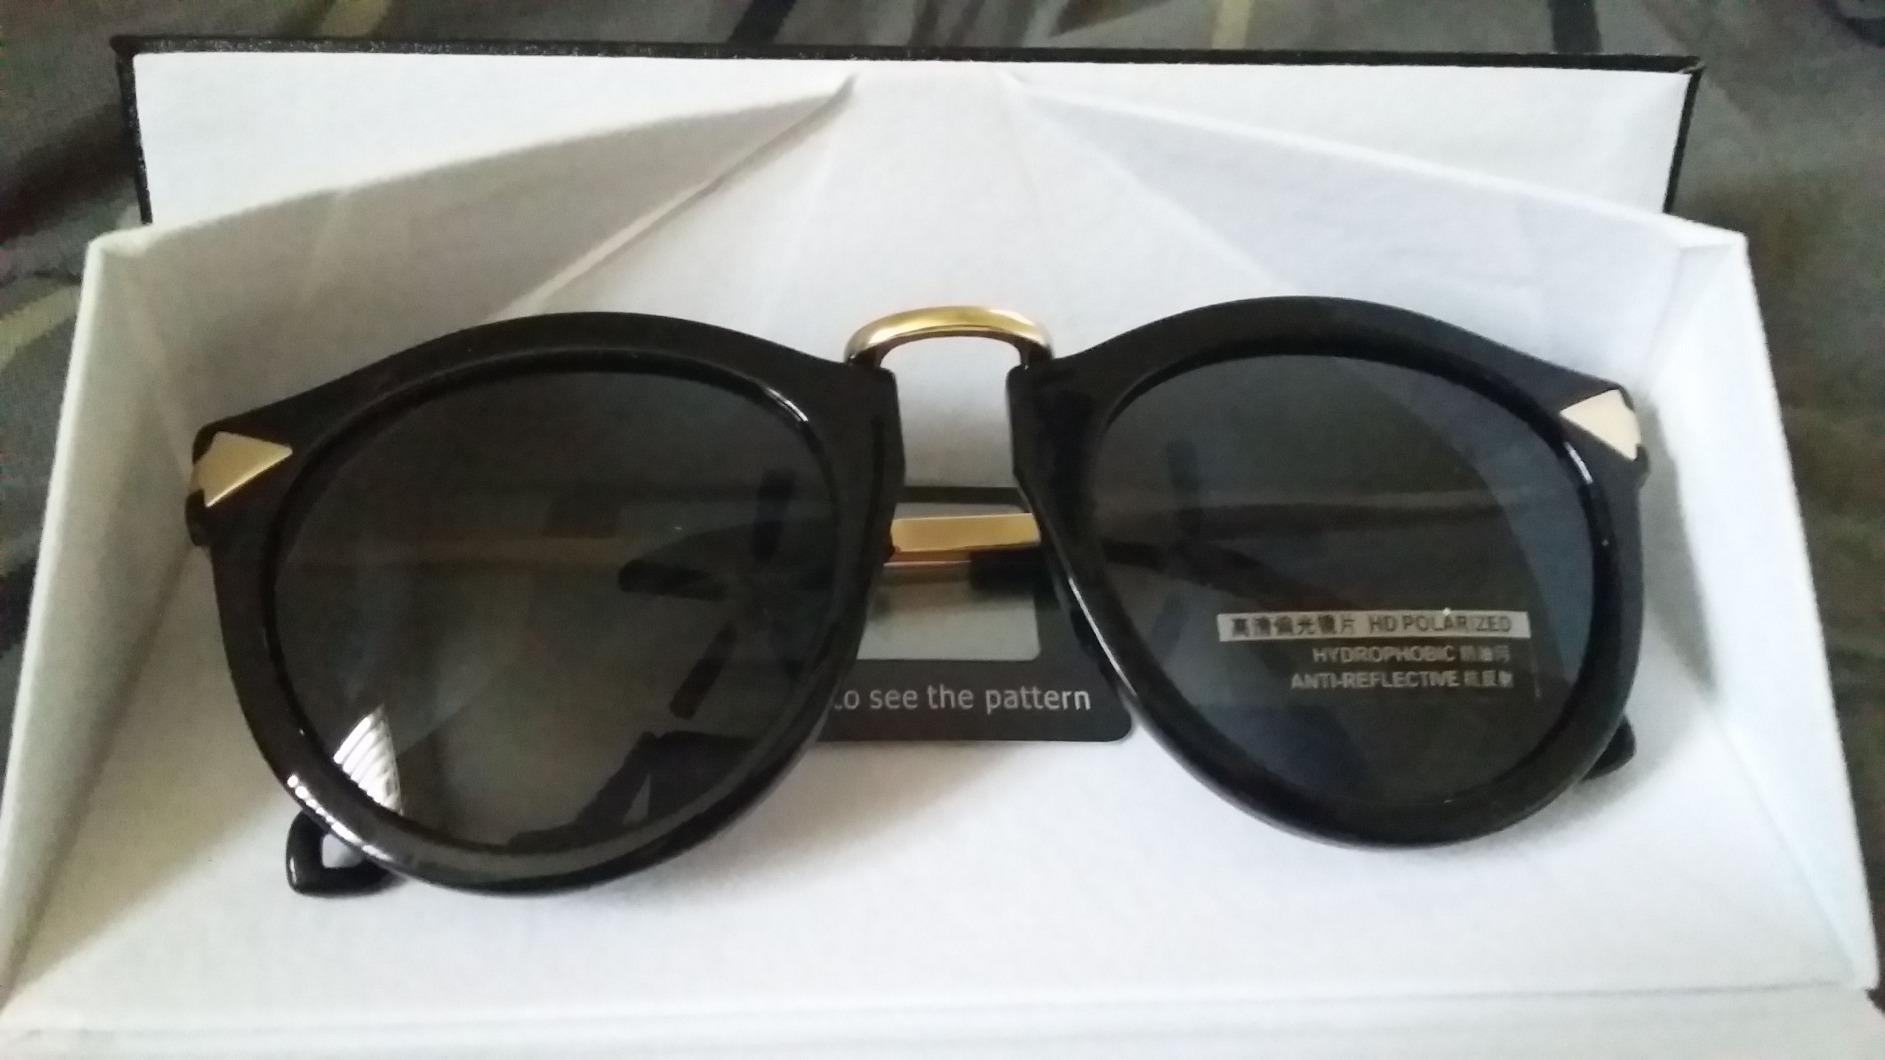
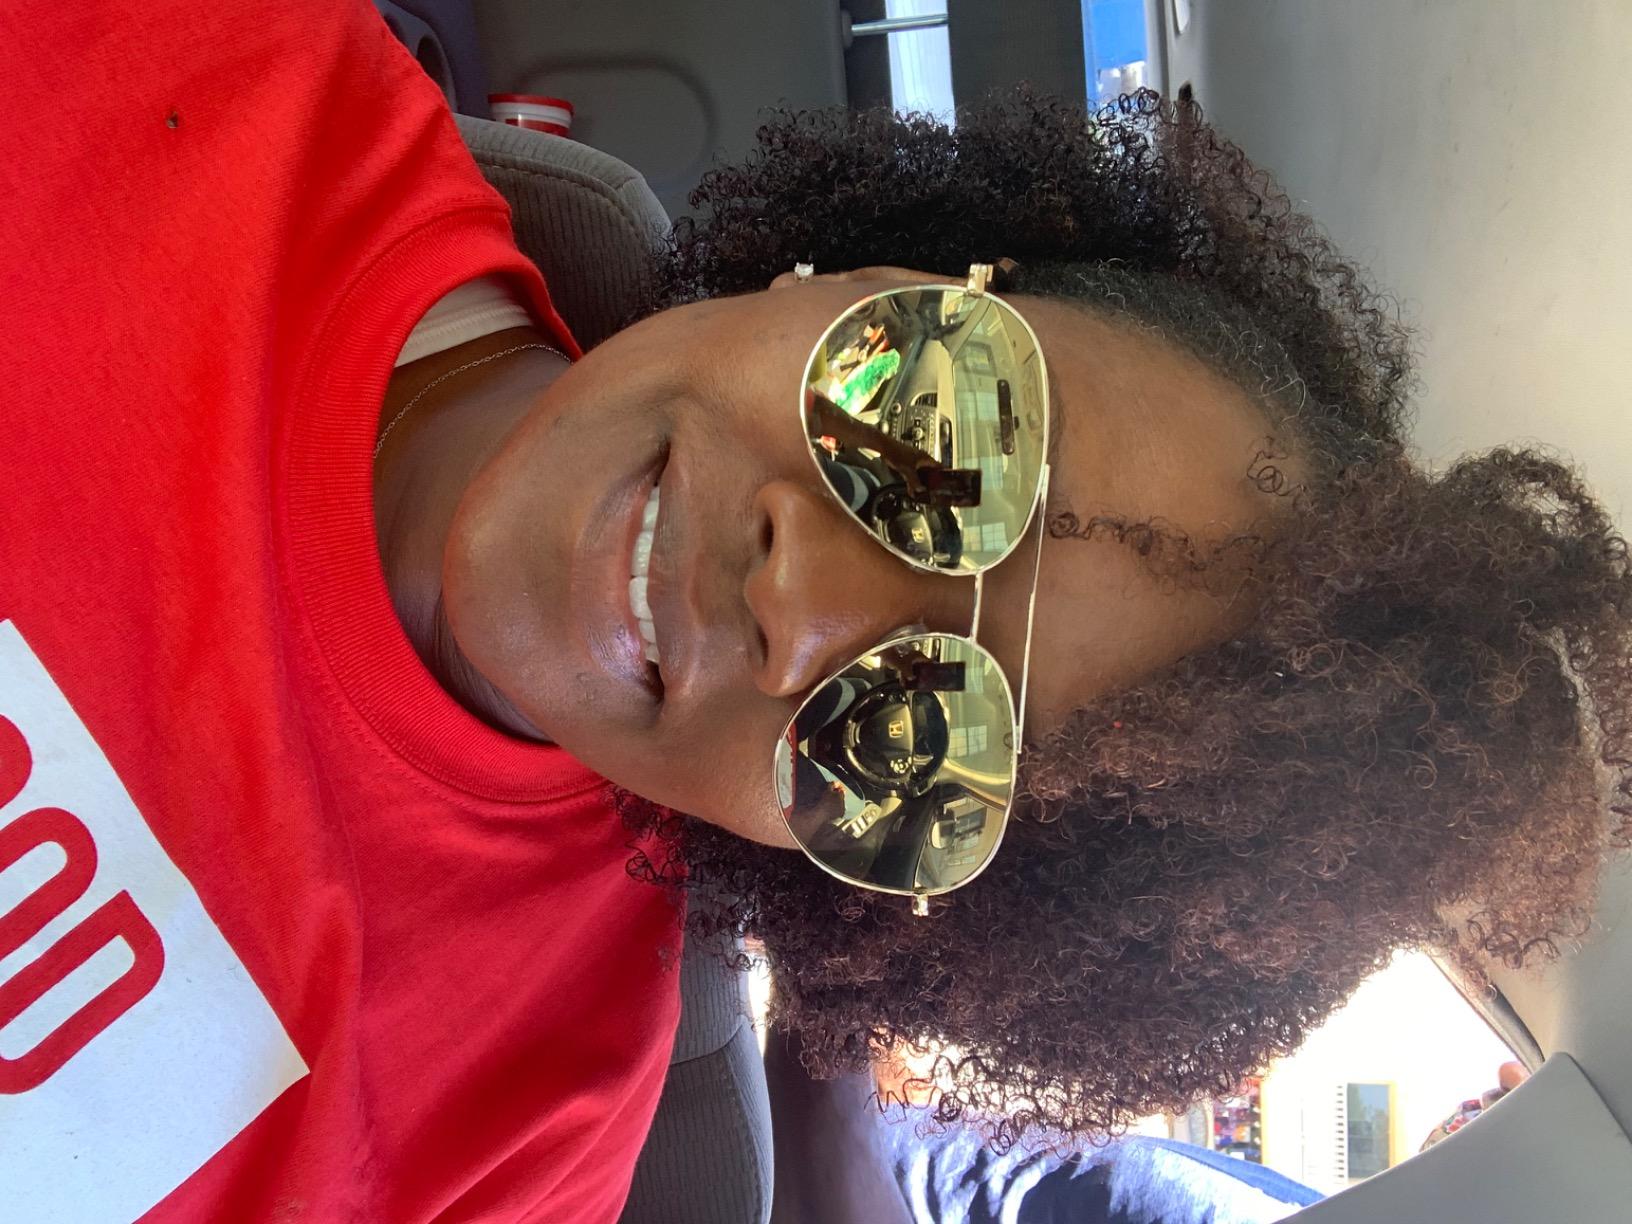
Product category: accessories_sunglasses
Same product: no